Giacomo Bini

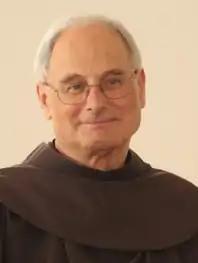

Giacomo Bini (23 August 1938 – 9 May 2014) was a Franciscan priest. Ordained in 1964, he worked as a missionary in Africa, and was appointed Minister General of the Order of the Friars Minor (OFM) for the period 1997–2003. He was fluent in Italian, French, English, Spanish, and Kiswahili.